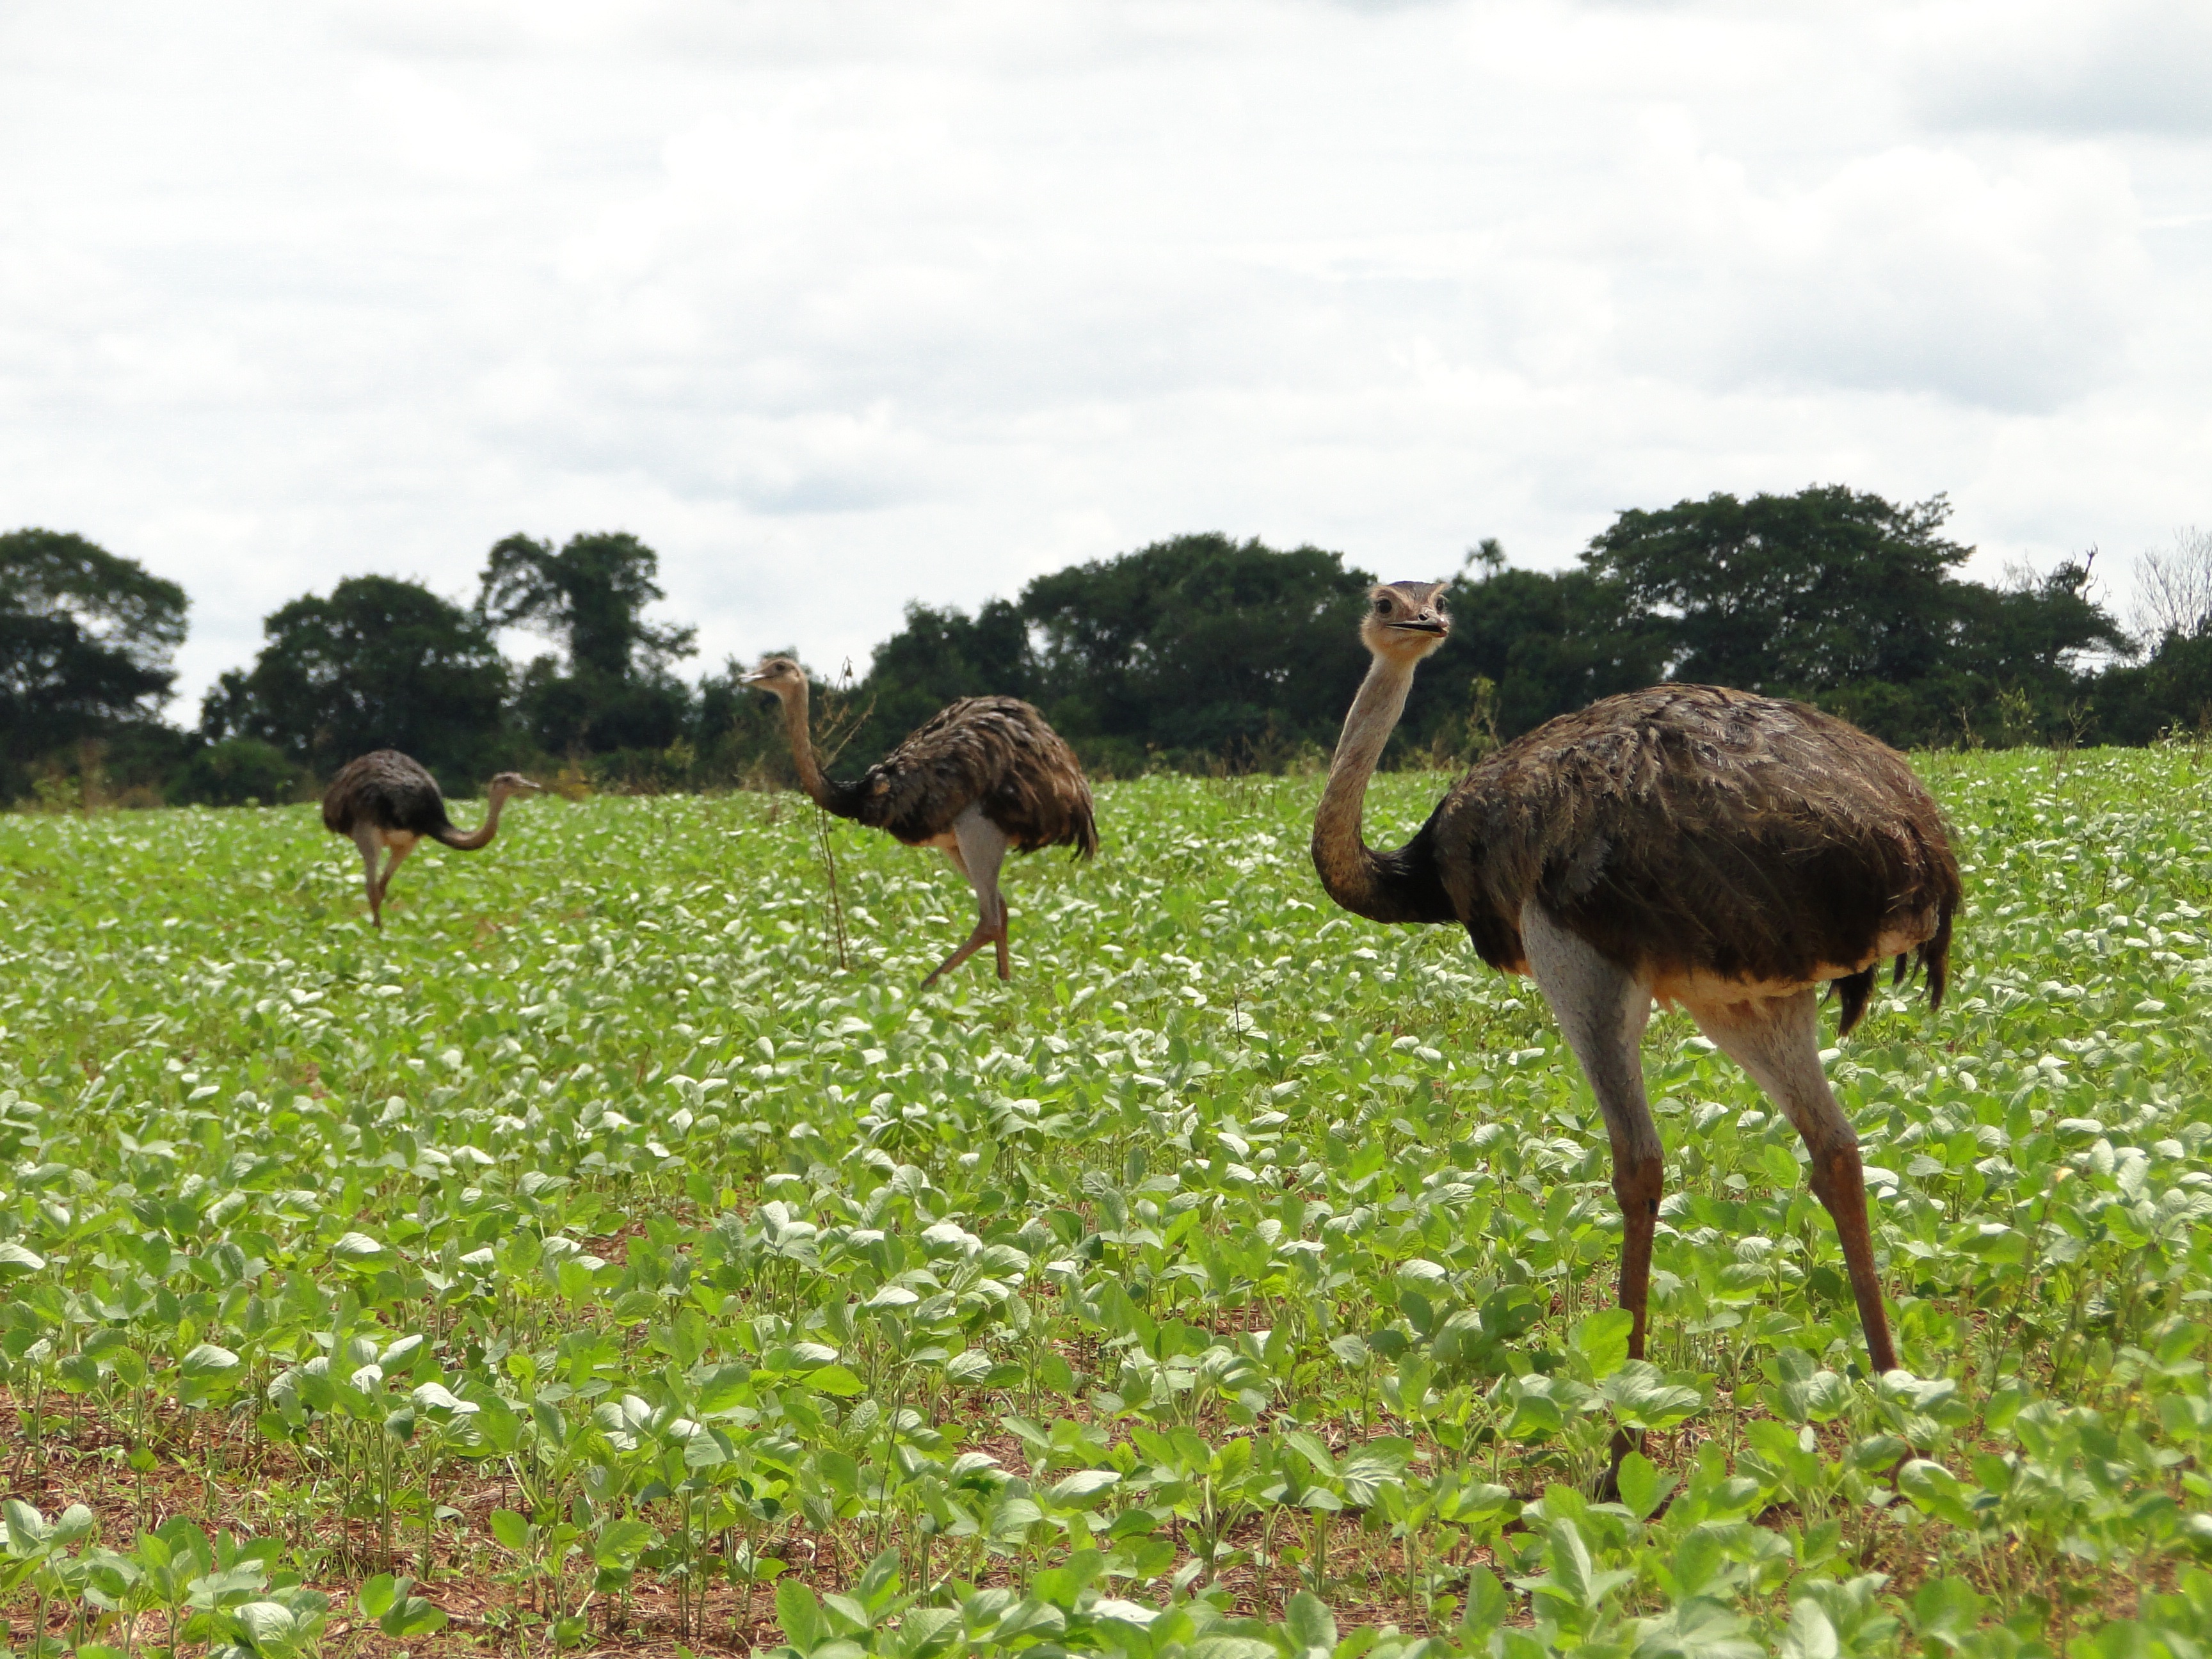
nature, bird, prairie, wildlife, green, pasture, ostrich, fauna, emu, animals, soybeans, vertebrate, ratite, safari, ema, flightless bird, soy